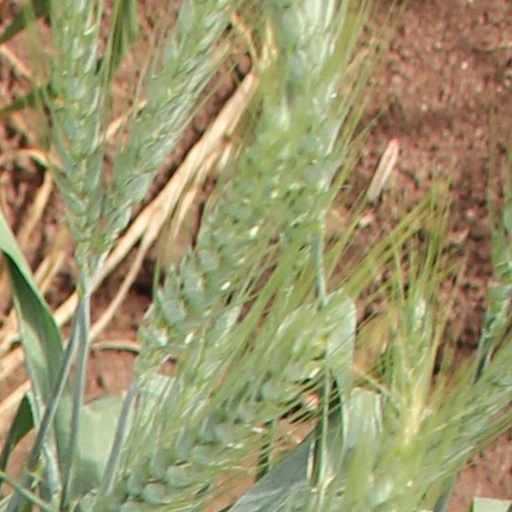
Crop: wheat